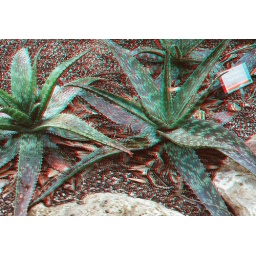
This is a 3D anaglyph. View with red / cyan glasses to see the image in 3D.